Andrei Belyanin

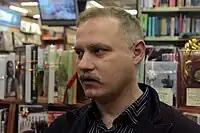
Andrei Belyanin

Andrei Olegovich Belyanin (born 24 January 1967, in Astrakhan) is a Russian science fiction and fantasy writer, who wrote at least 15 novels with many of them selling over 2 million copies. He is especially known for humour and parody in his fiction. Belyanin's novels are mostly ironical chrono-operas, where the pun is based on anachronisms.